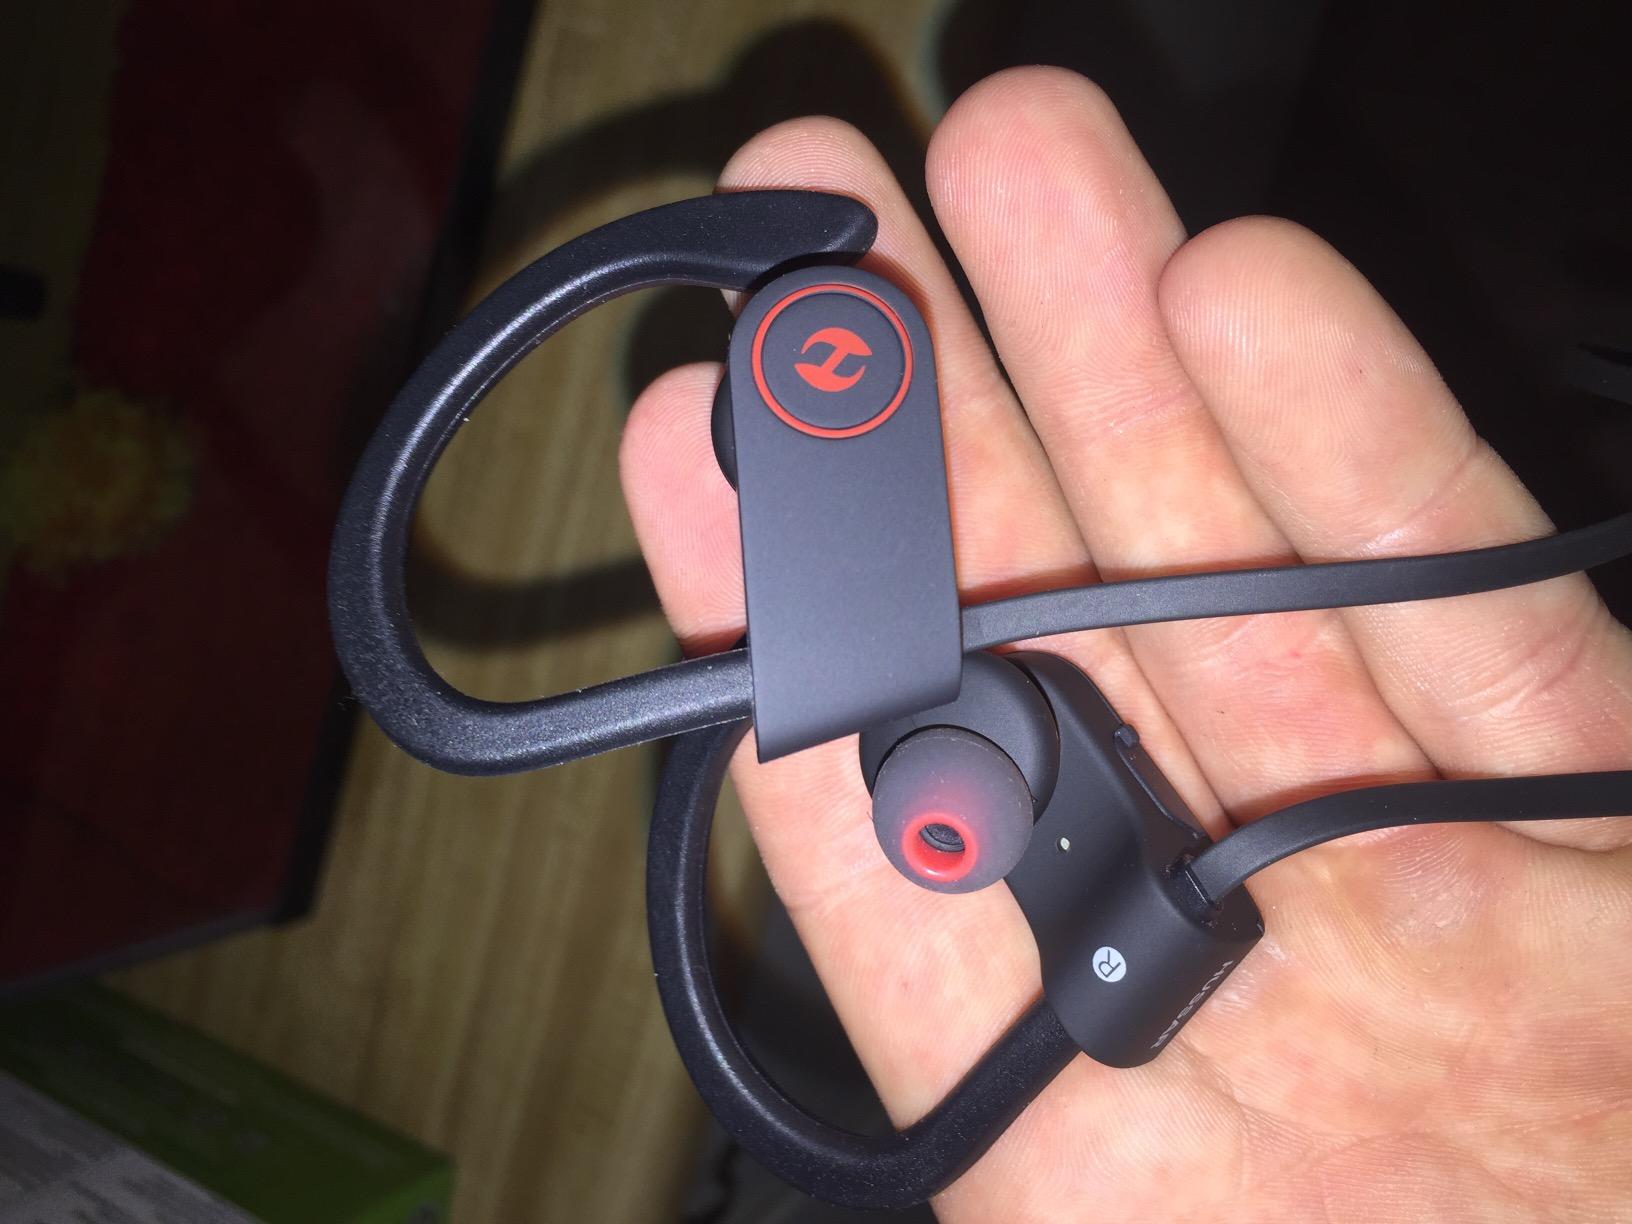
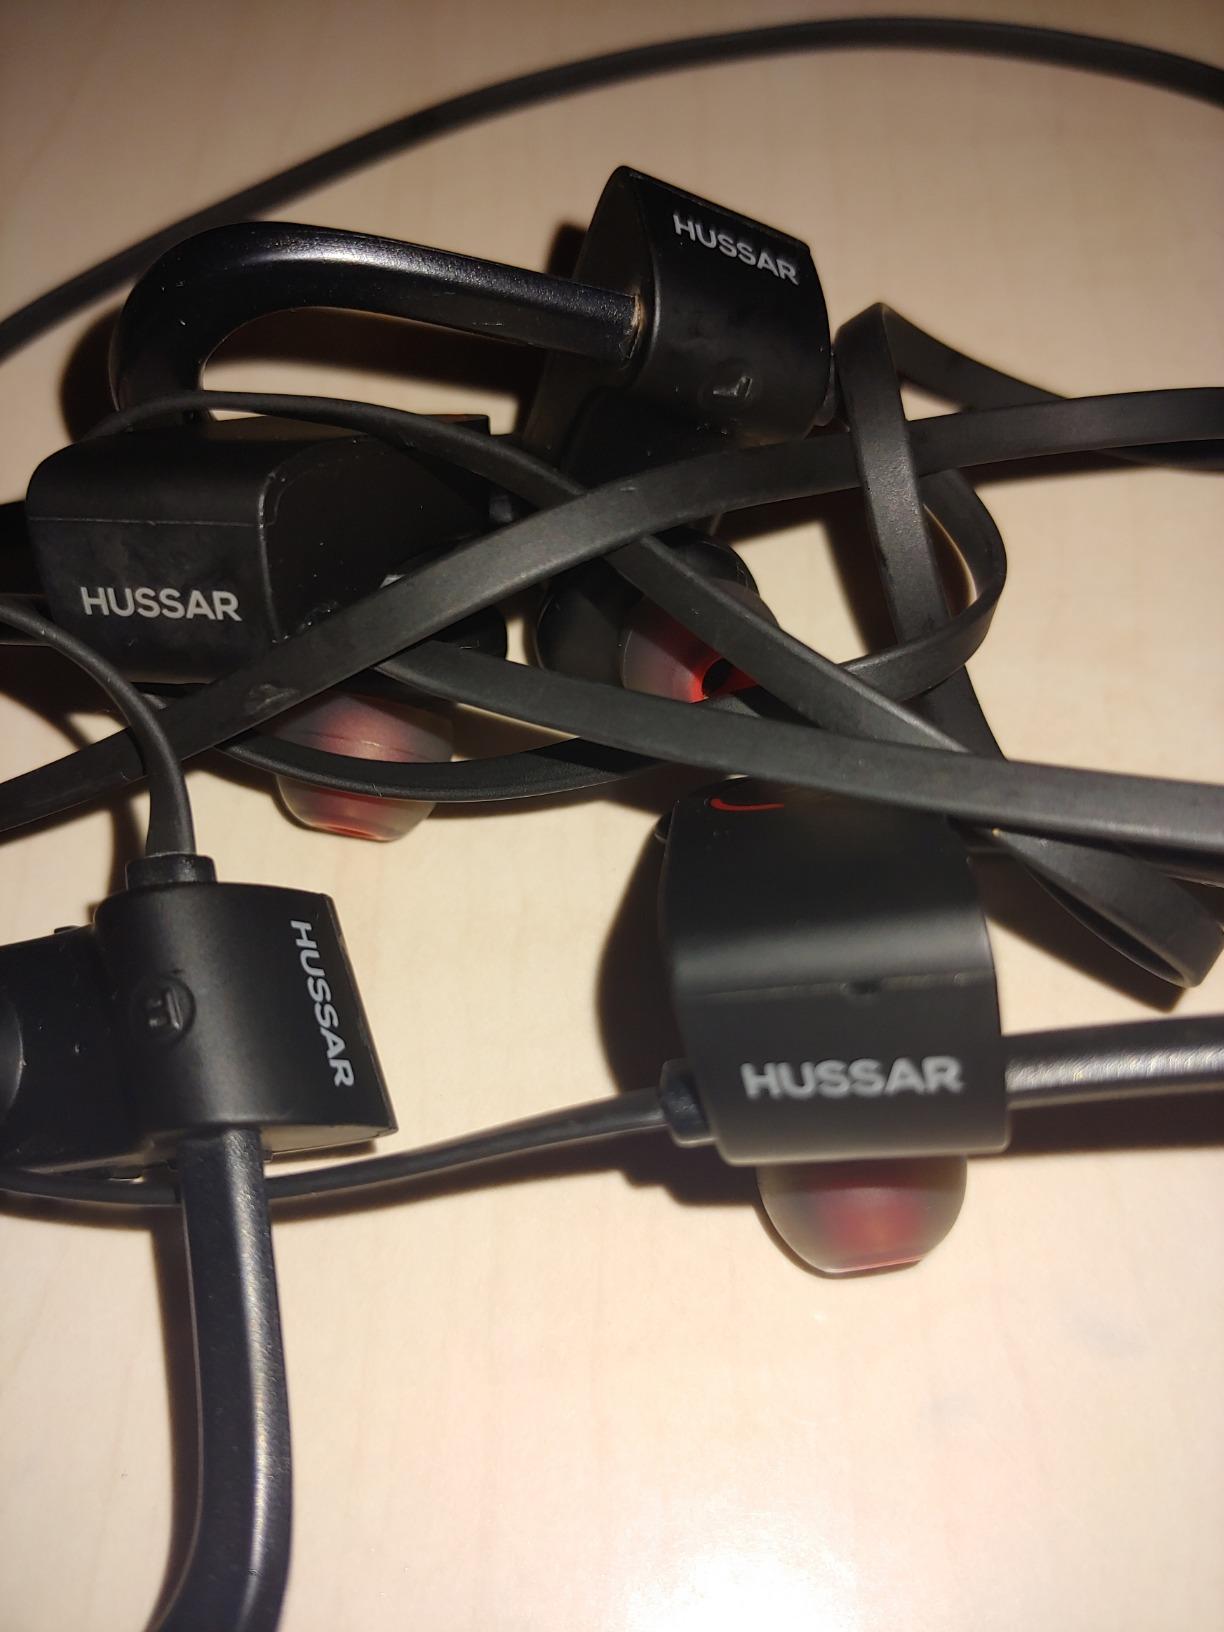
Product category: headphones
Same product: yes